Hidradenitis suppurativa

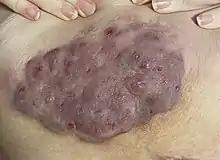
Hidradenitis suppurativa stage III on abdomen: Skin is red and inflamed, constantly draining a malodorous blood/pus mixture. Pain is severe.

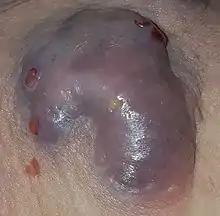
Hidradenitis Suppurativa. This lesion is about 4 inches across.

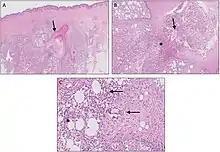
Micrograph of hidradenitis suppurativa: Sinus tracts [(A), arrow], active inflammation, and rupture [(B), asterisks] of the follicular epithelium with “floating” hair fragments (B), arrowSubsequently, a secondary inflammatory response is induced with an influx of numerous neutrophils [(C), arrows] and granulomatous foreign body reaction with giant cells [(C), asterisks].

Hidradenitis suppurativa presents itself in three stages. Due to the large spectrum of clinical severity and the severe impact on quality of life, a reliable method for evaluating HS severity is needed.